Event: Nepal Earthquake
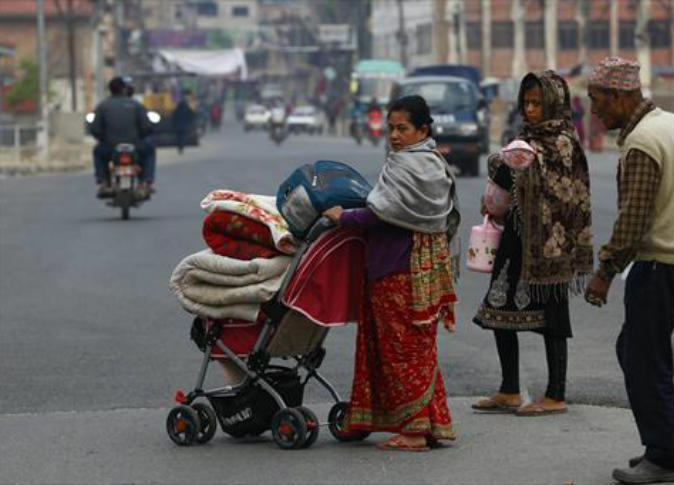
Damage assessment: no_damage